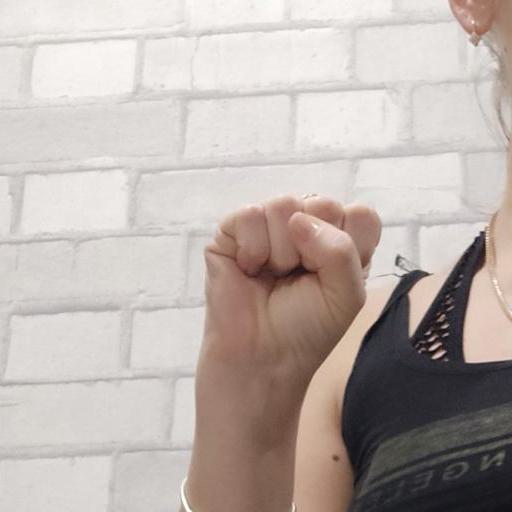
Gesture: fist